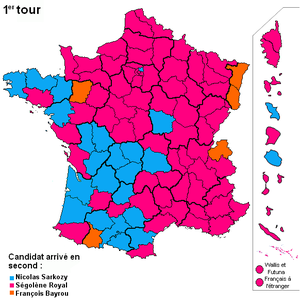
Nicolas Sarkozy arrive en tête dans 73 départements métropolitains sur 96 au premier tour. Il obtient plus de 30 % des suffrages exprimés dans 41 d'entre eux, réalisant ses meilleurs scores dans le Sud-Est, dans les Alpes-Maritimes, qui lui offre son meilleur score départemental, dans le Var, les Bouches-du-Rhône, le Vaucluse, le Gard, l'Hérault, les Pyrénées-Orientales, la Haute-Corse et la Corse-du-Sud. Le candidat UMP réalise également ses meilleurs scores dans l'Est, avec 36,24 % dans le Bas-Rhin, 36,12 % dans le Haut-Rhin, avec 30,57 % en Moselle, 28,46 % en Meurthe-et-Moselle, 29,98 % dans la Meuse, 29,05 % dans les Vosges, 35,15 % dans l'Aube, 31,71 % dans la Haute-Marne, 33,75 % dans la Marne, 29,04 % dans les Ardennes, 30,44 % dans la Haute-Saône, 29,10 % dans le Jura, 32,39 % dans le Doubs et même 29,99 % dans le Territoire de Belfort, ancien bastion de Jean-Pierre Chevènement.